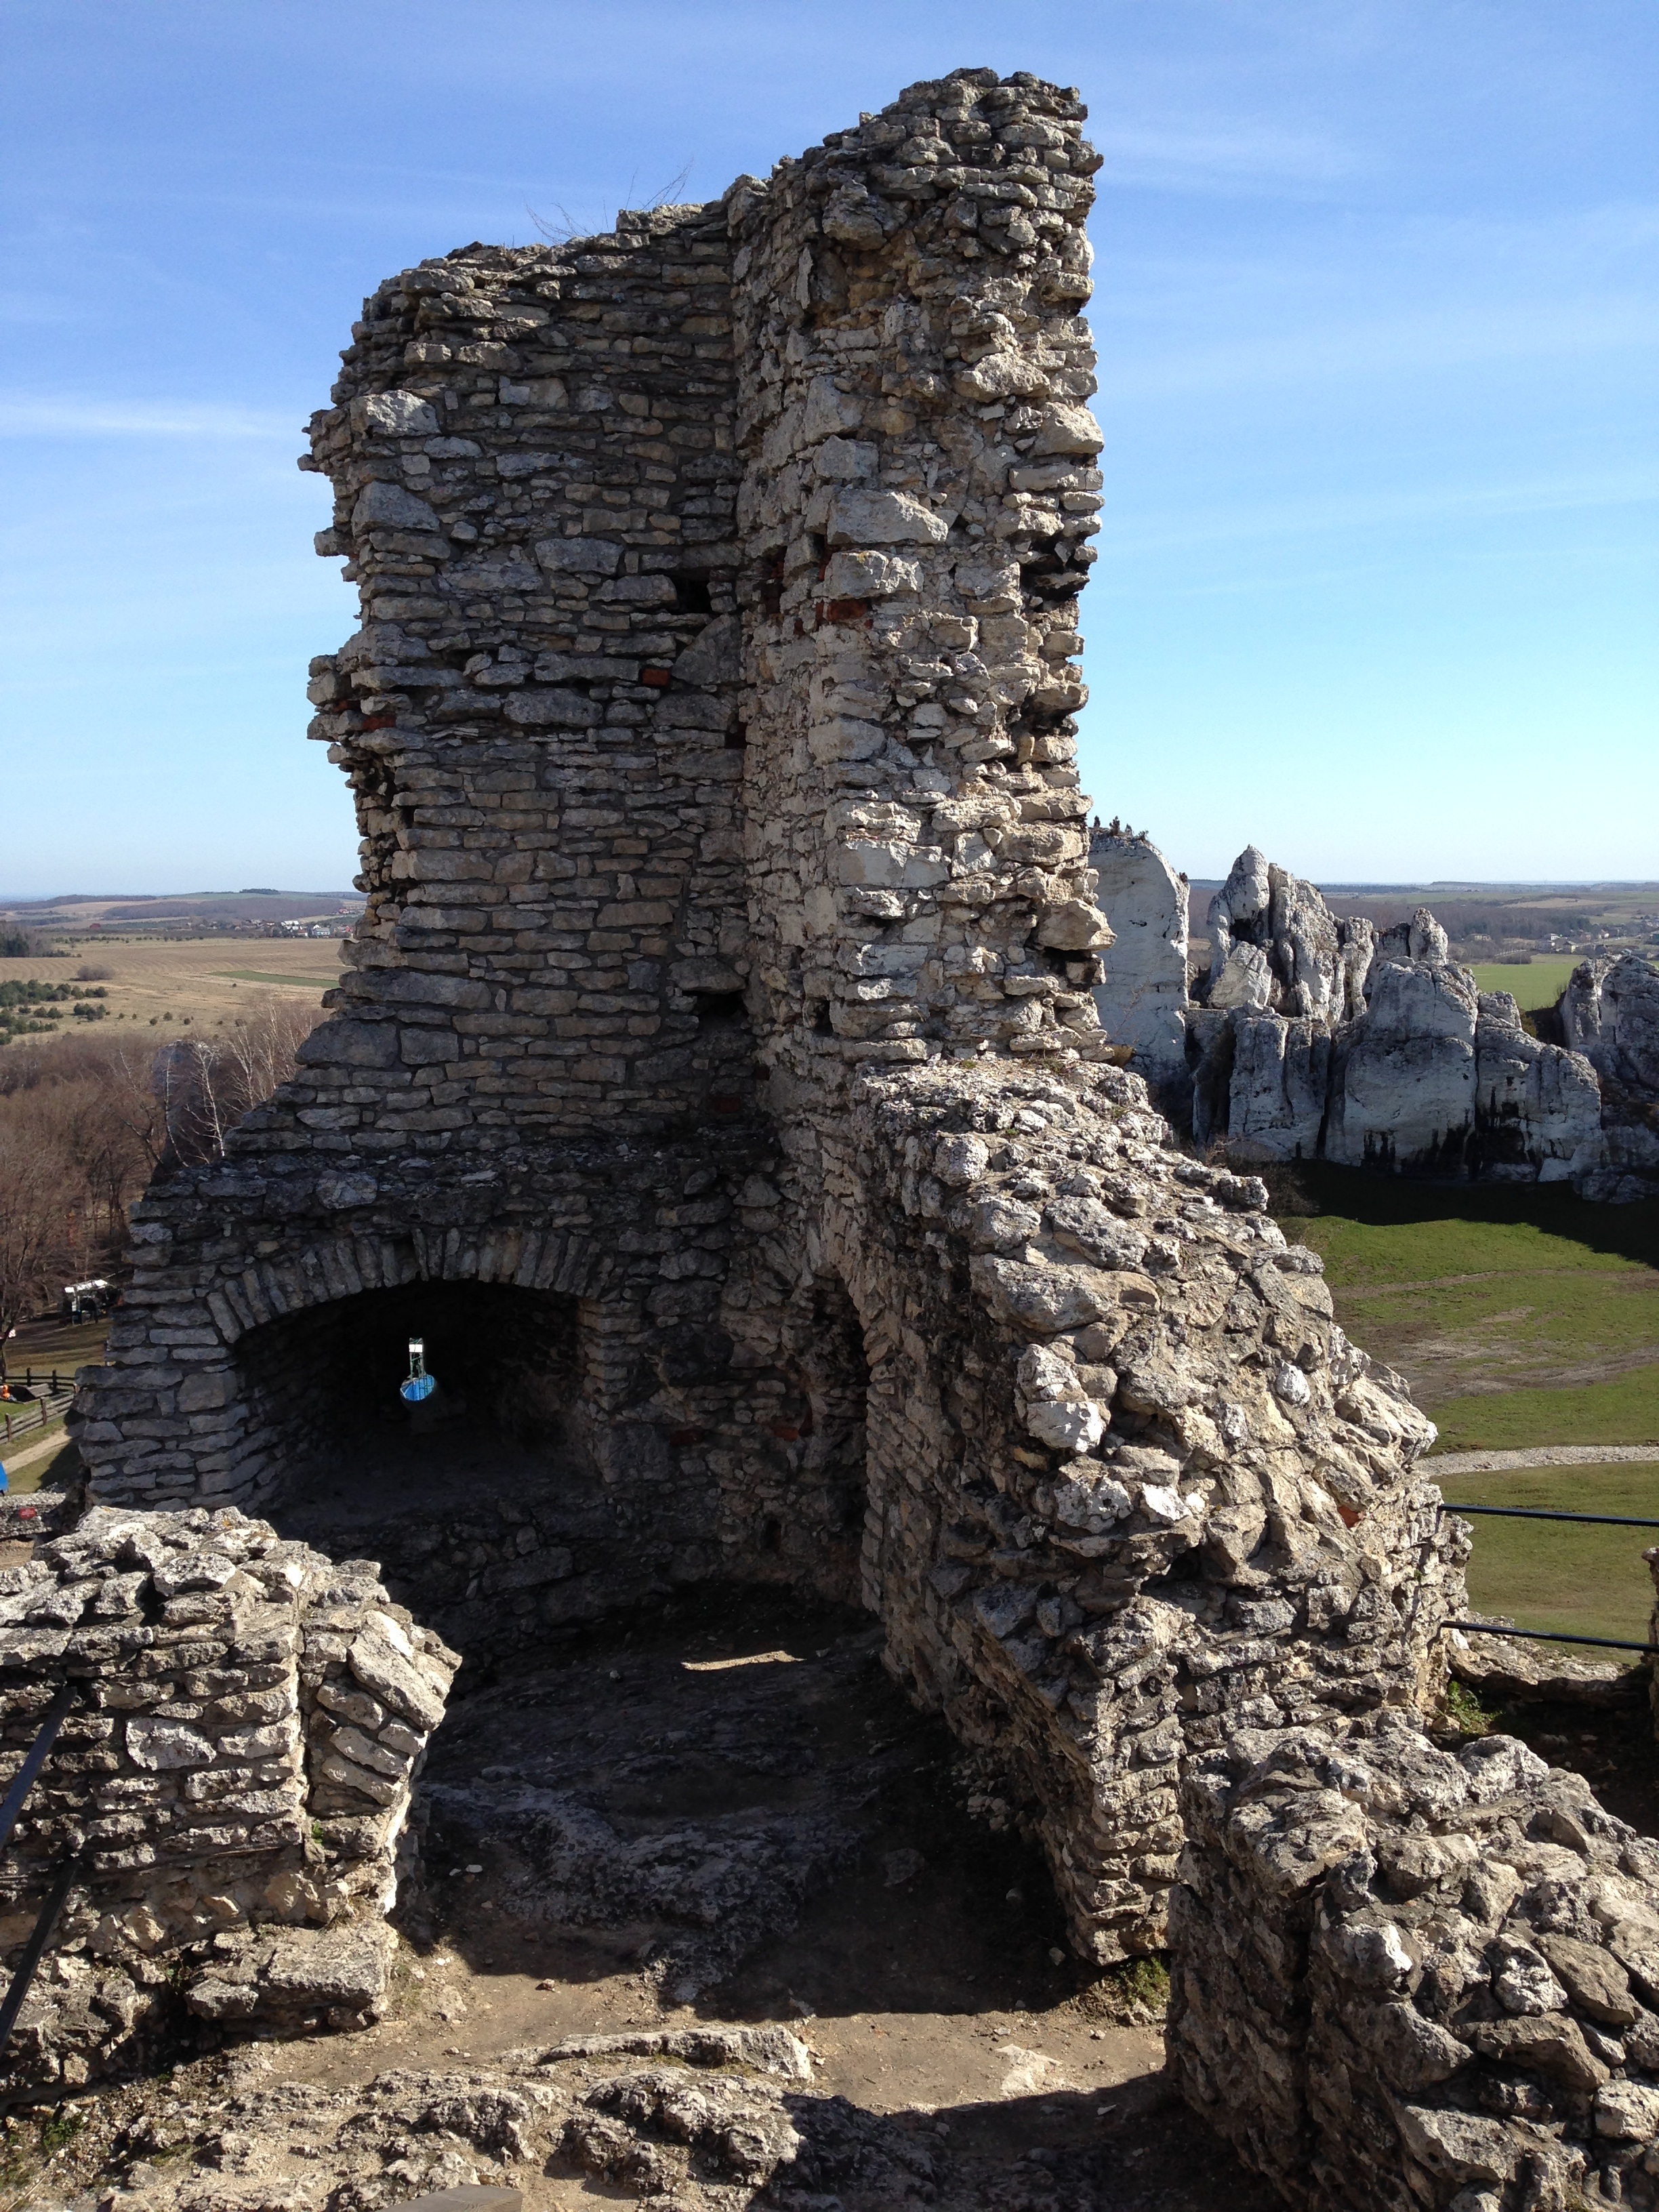
sea, coast, rock, building, formation, cliff, arch, castle, landmark, fortification, terrain, geology, temple, ruins, history, monolith, the ruins of the, archaeological site, ogrodzieniec, ancient history